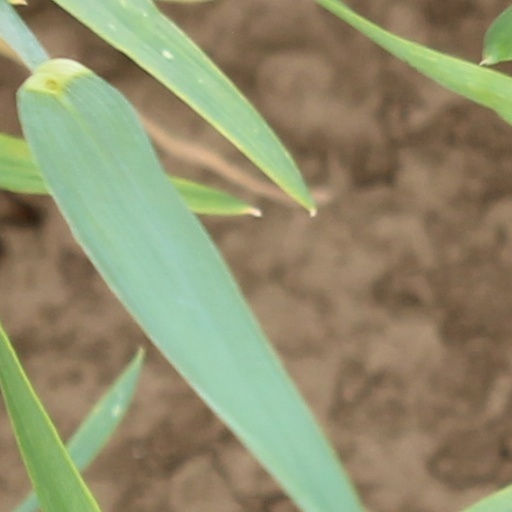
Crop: wheat